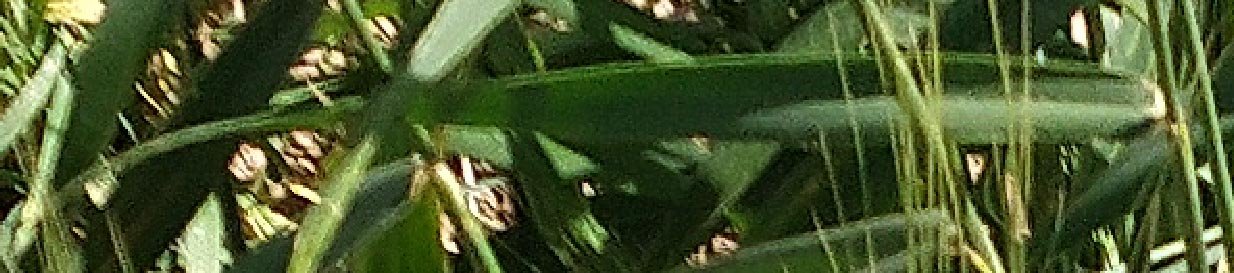
Label: Wheat___Healthy